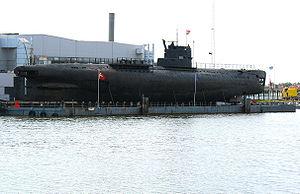
La classe de sous-marin code OTAN Whiskey est une classe de sous-marins militaires construits par l'Union soviétique au début la guerre froide entre 1949 et 1958 à 275 exemplaires. Son concepteur est le bureau d'étude Rubin. Armés de torpilles, ils peuvent embarquer des missiles mer-sol P-5 Pityorka.